Von Steuben Day

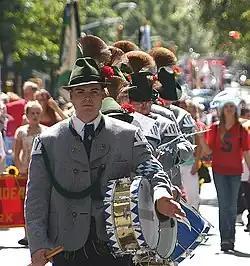
Von Steuben Day Parade

Von Steuben Day is a holiday traditionally held on a weekend in mid-September (von Steuben was born September 17), celebrating the Prussian-born Baron Friedrich von Steuben, who arrived in the United States as a volunteer offering his services to General George Washington in the American Revolutionary War. Von Steuben is still regarded as one of the most important German Americans, as his training of the young American troops made victory against the British possible. Thus, his work helped gain independence for the United States of America. The day is generally considered the German-American event of the year, and many participants wear tracht costumes, including dirndls and lederhosen, to celebrate their heritage. Celebrations focus on parades where participants march, dance, and play music.